Reggie Miller

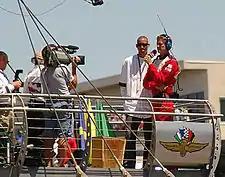
Miller, before waving the green flag at the 2005 Indianapolis 500, days after his final game with the Pacers

On May 7, 1995, Miller scored eight unanswered points in 8.9 seconds in Game 1 of the Eastern Conference Semifinals against the Knicks, leading the Pacers to a 107–105 victory. With 18.7 seconds remaining and the Pacers trailing 105–99, Miller took the inbound pass from Mark Jackson, made a 3-pointer, stole the inbound pass from Anthony Mason, dribbled back behind the arc and tied the game with another 3, stunning the crowd at Madison Square Garden. On the ensuing possession, Knicks guard John Starks was fouled by Sam Mitchell. Starks missed both free throws, and although Patrick Ewing managed to get the offensive rebound, his shot was just a bit long and hit the back rim. Miller got the rebound and was fouled with 7.5 seconds left. He made both free throws. Trailing by 2, New York had one last chance to win the game but failed to get a shot off, giving the Pacers a shocking 1–0 lead in the best-of-seven series.